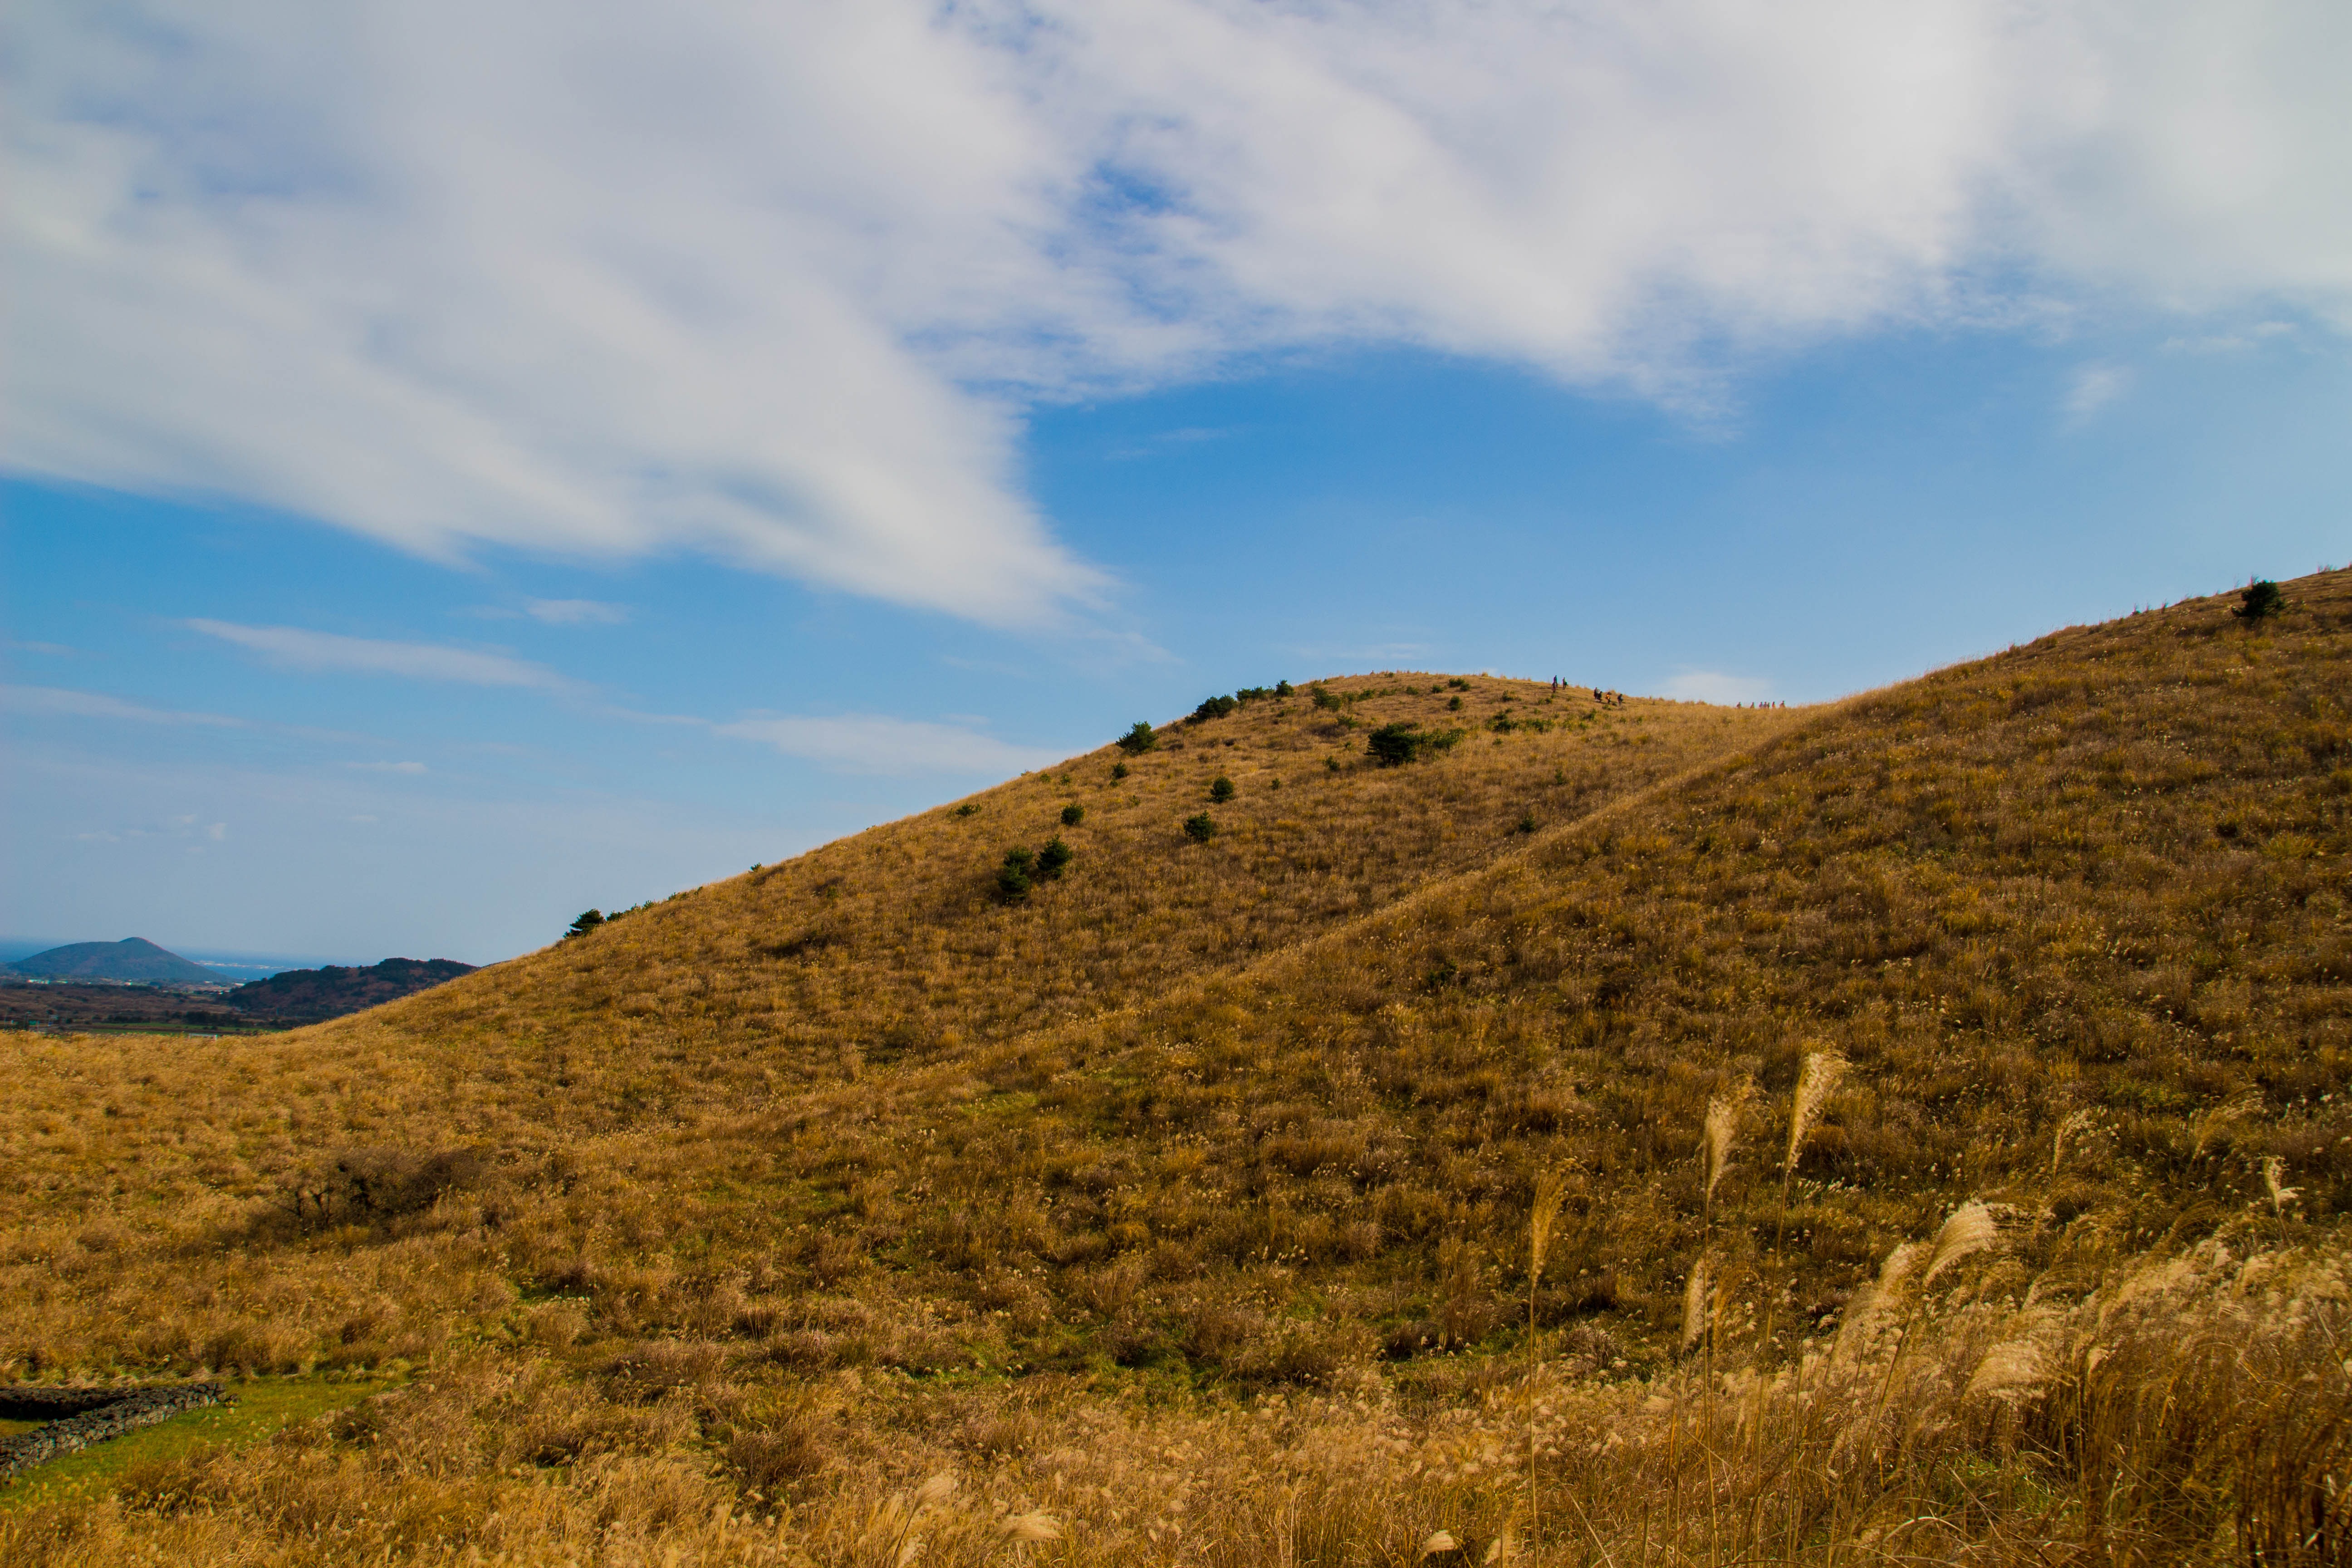
landscape, nature, grass, wilderness, mountain, cloud, sky, field, meadow, prairie, hill, mountain range, travel, scenery, island, blue, terrain, ridge, ascension, korea, grassland, badlands, plateau, fell, habitat, ecosystem, rural area, landform, jeju, jeju si, natural environment, geographical feature, mountainous landforms, dragon eyes rise